Streetcars in North America

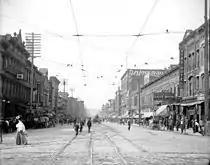
Streetcar rails and cables in Chattanooga, 1907

By 1889 110 electric railways incorporating Sprague's equipment had been started or were planned on several continents. By 1895 almost 900 electric street railways and nearly 11,000 miles (18,000 km) of track had been built in the United States.